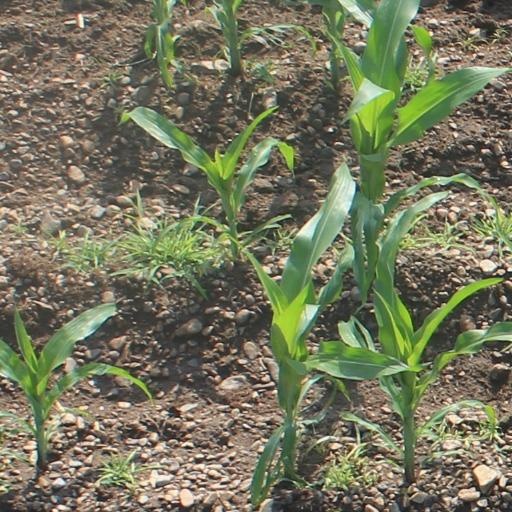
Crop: maize; corn